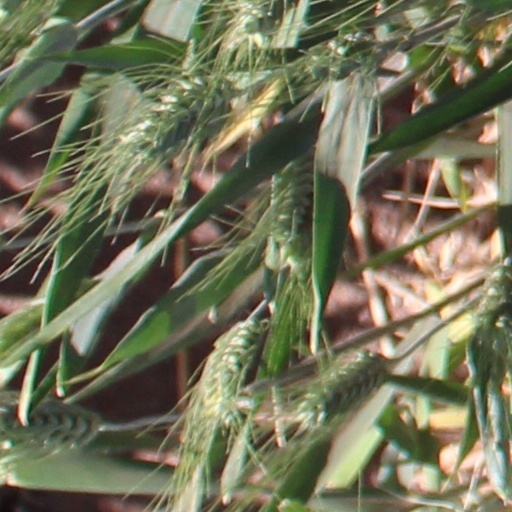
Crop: wheat